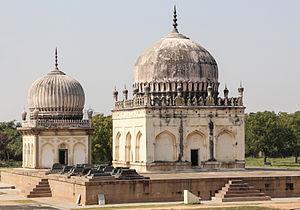
Tombes du sultan Quli Qutb Shah et de Subhan Kuli Qutb Shah, Hyderabad, Inde తెలుగు: కుతుబ్ షాహీ సమాధులు